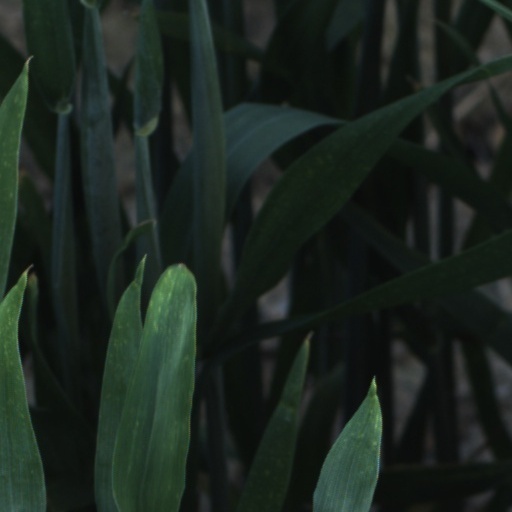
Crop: wheat